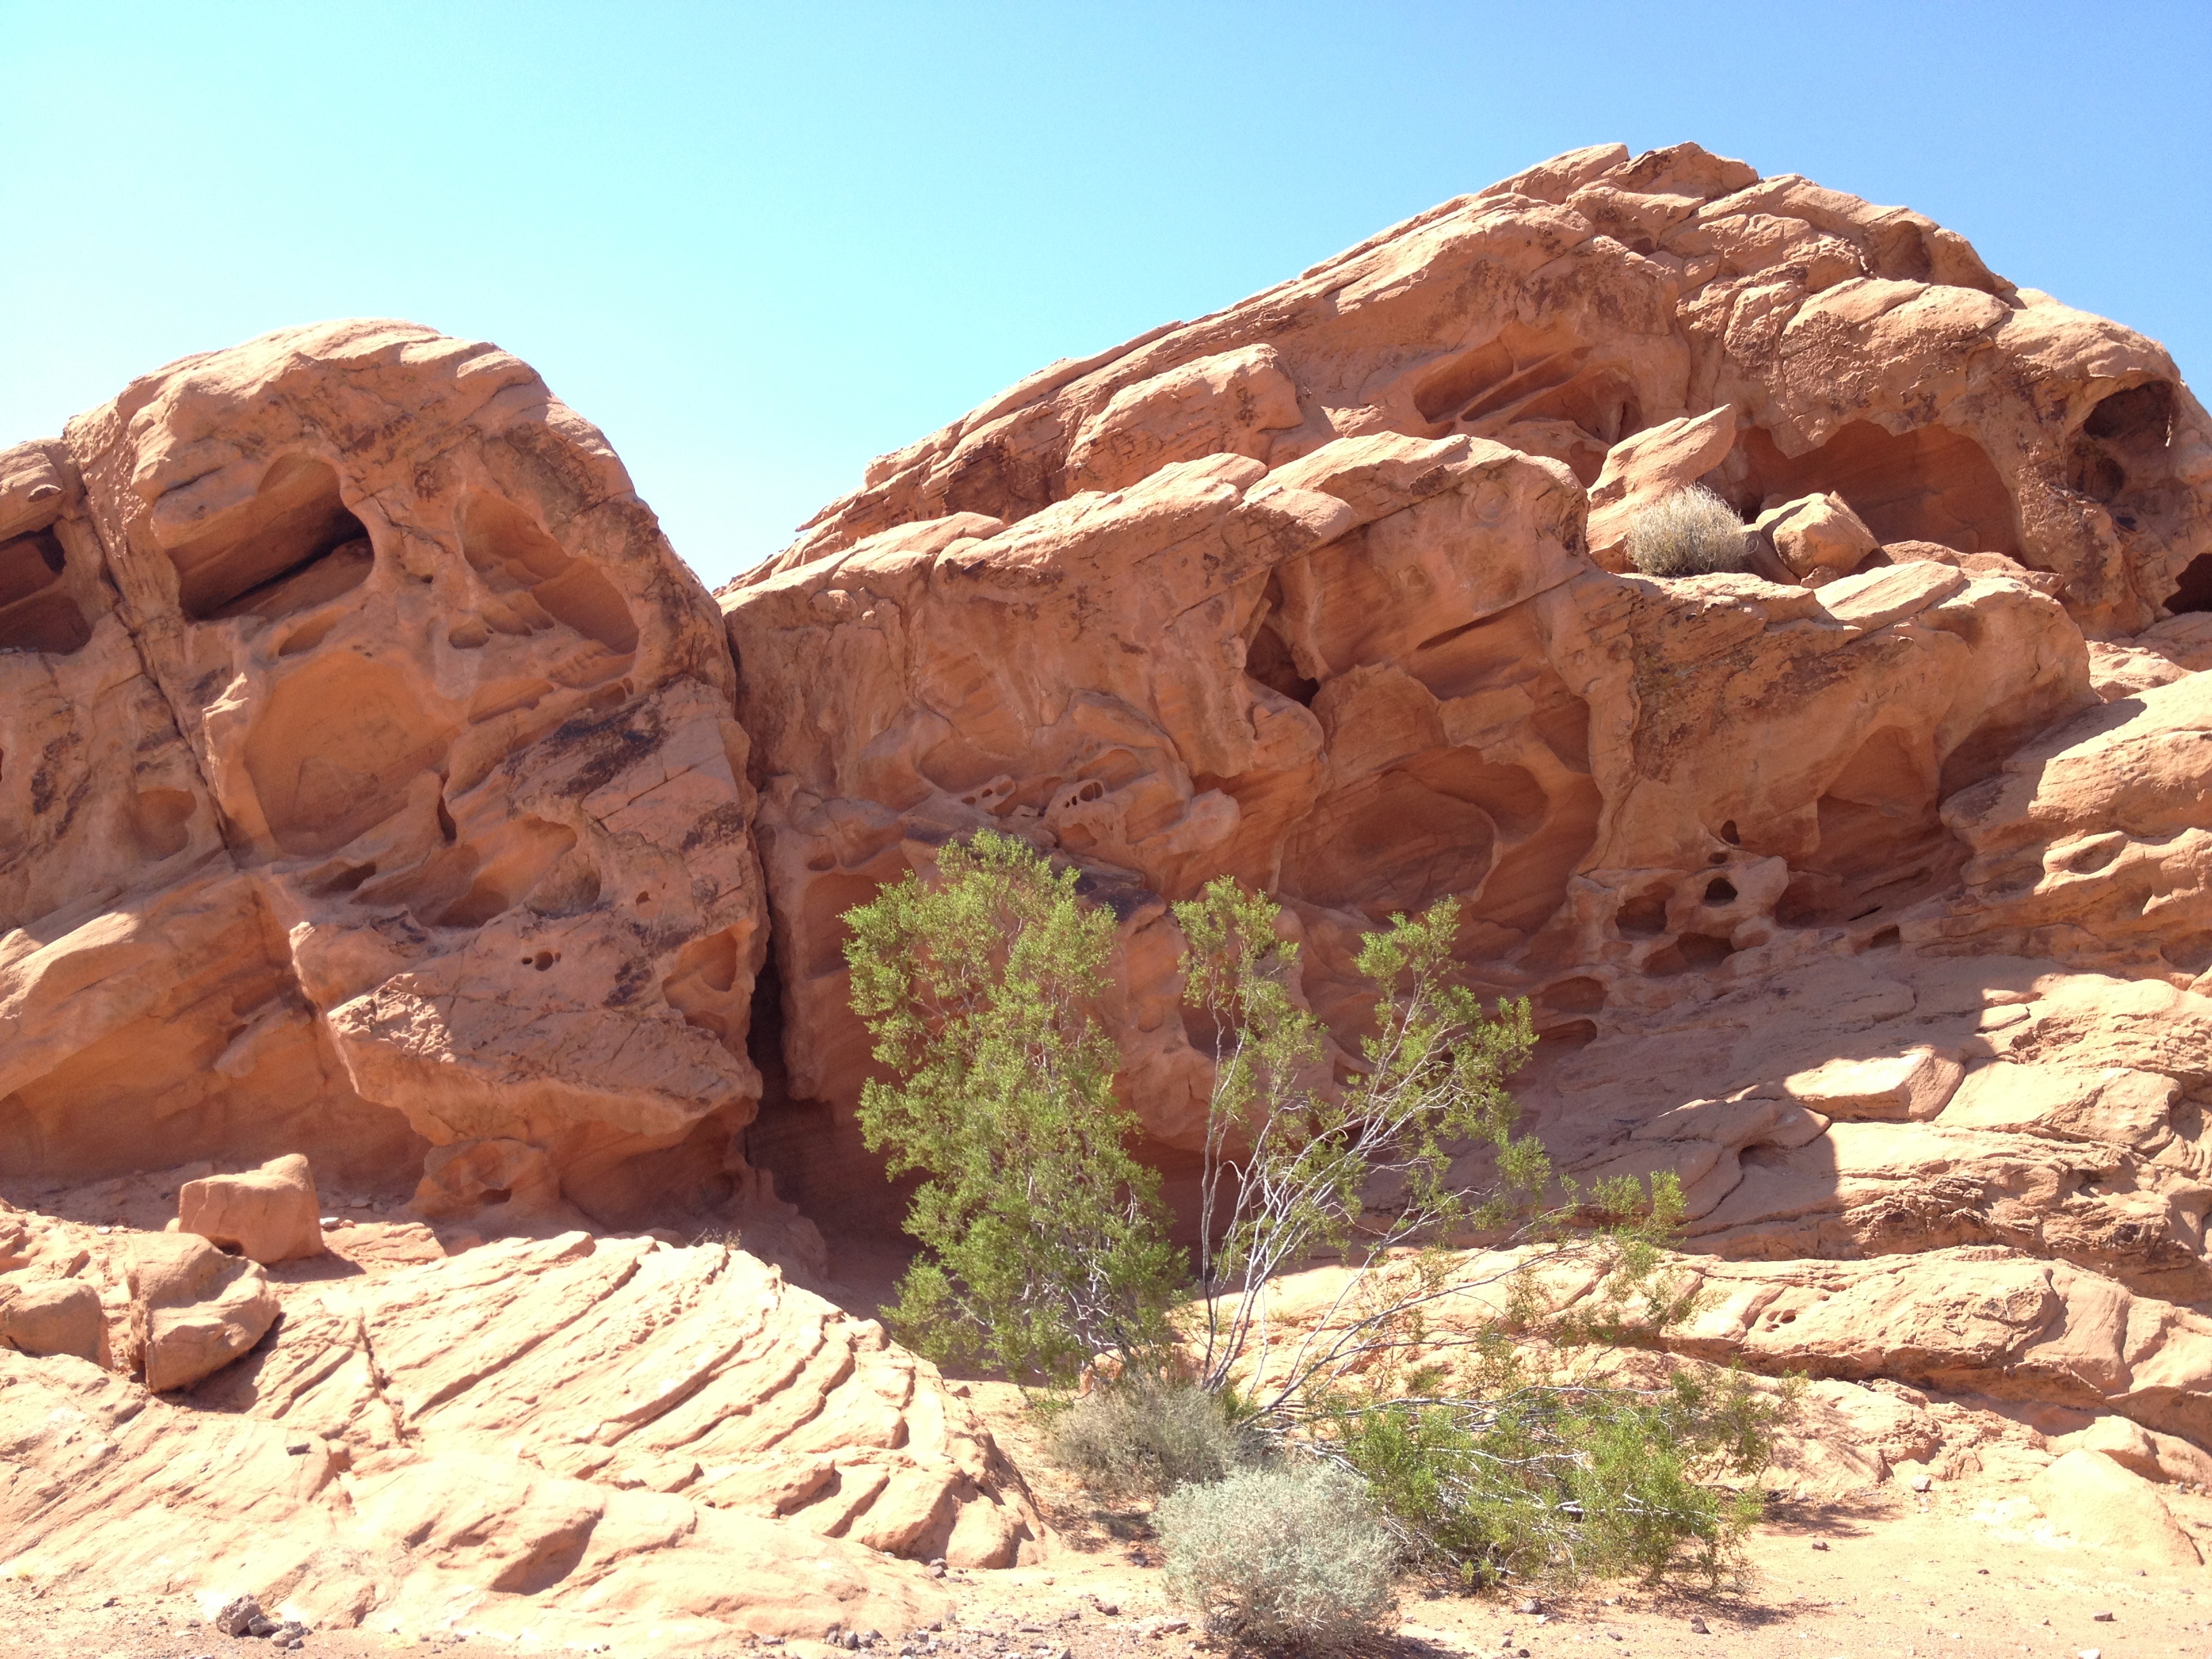
landscape, rock, mountain, desert, valley, formation, cliff, arch, canyon, terrain, geology, badlands, plateau, wadi, butte, landform, natural environment, geographical feature, aeolian landform, mountainous landforms